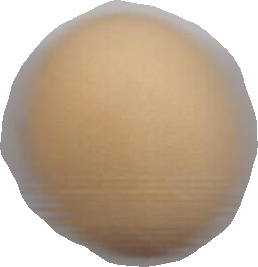
Variety: Grobogan